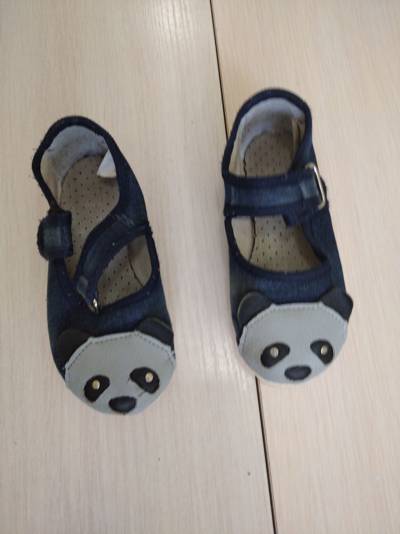
Waste category: shoes